AK-47

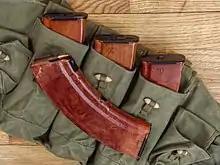
"Bakelite" rust-colored steel-reinforced 30-round plastic box 7.62×39mm AK magazines. Three magazines have an "arrow in triangle" Izhmash arsenal mark on the bottom right. The other magazine has a "star" Tula arsenal mark on the bottom right

The AK-47 uses a notched rear tangent iron sight calibrated in increments from . The front sight is a post adjustable for elevation in the field. Horizontal adjustment requires a special drift tool and is done by the armory before the issue or if the need arises by an armorer after the issue. The sight line elements are approximately over the bore axis. The "point-blank range" battle zero setting "П" standing for "постоянная" (constant) on the 7.62×39mm AK-47 rear tangent sight element corresponds to a zero. These settings mirror the Mosin–Nagant and SKS rifles, which the AK-47 replaced. For the AK-47 combined with service cartridges, the 300 m battle zero setting limits the apparent "bullet rise" within approximately relative to the line of sight. Soldiers are instructed to fire at any target within this range by simply placing the sights on the center of mass (the belt buckle, according to Russian and former Soviet doctrine) of the enemy target. Any errors in range estimation are tactically irrelevant, as a well-aimed shot will hit the torso of the enemy soldier. Some AK-type rifles have a front sight with a flip-up luminous dot that is calibrated at , for improved night fighting.